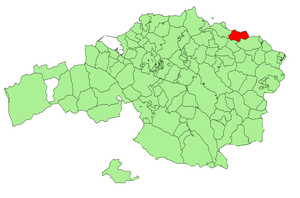
Ea est une commune de Biscaye dans la communauté autonome du Pays basque en Espagne.